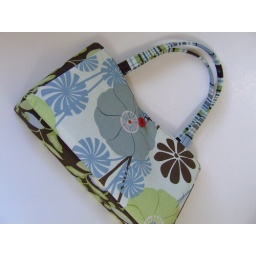
My fun new bag made with the Amy Butler in-town bags pattern and the new City Girl fabrics by Benartex.